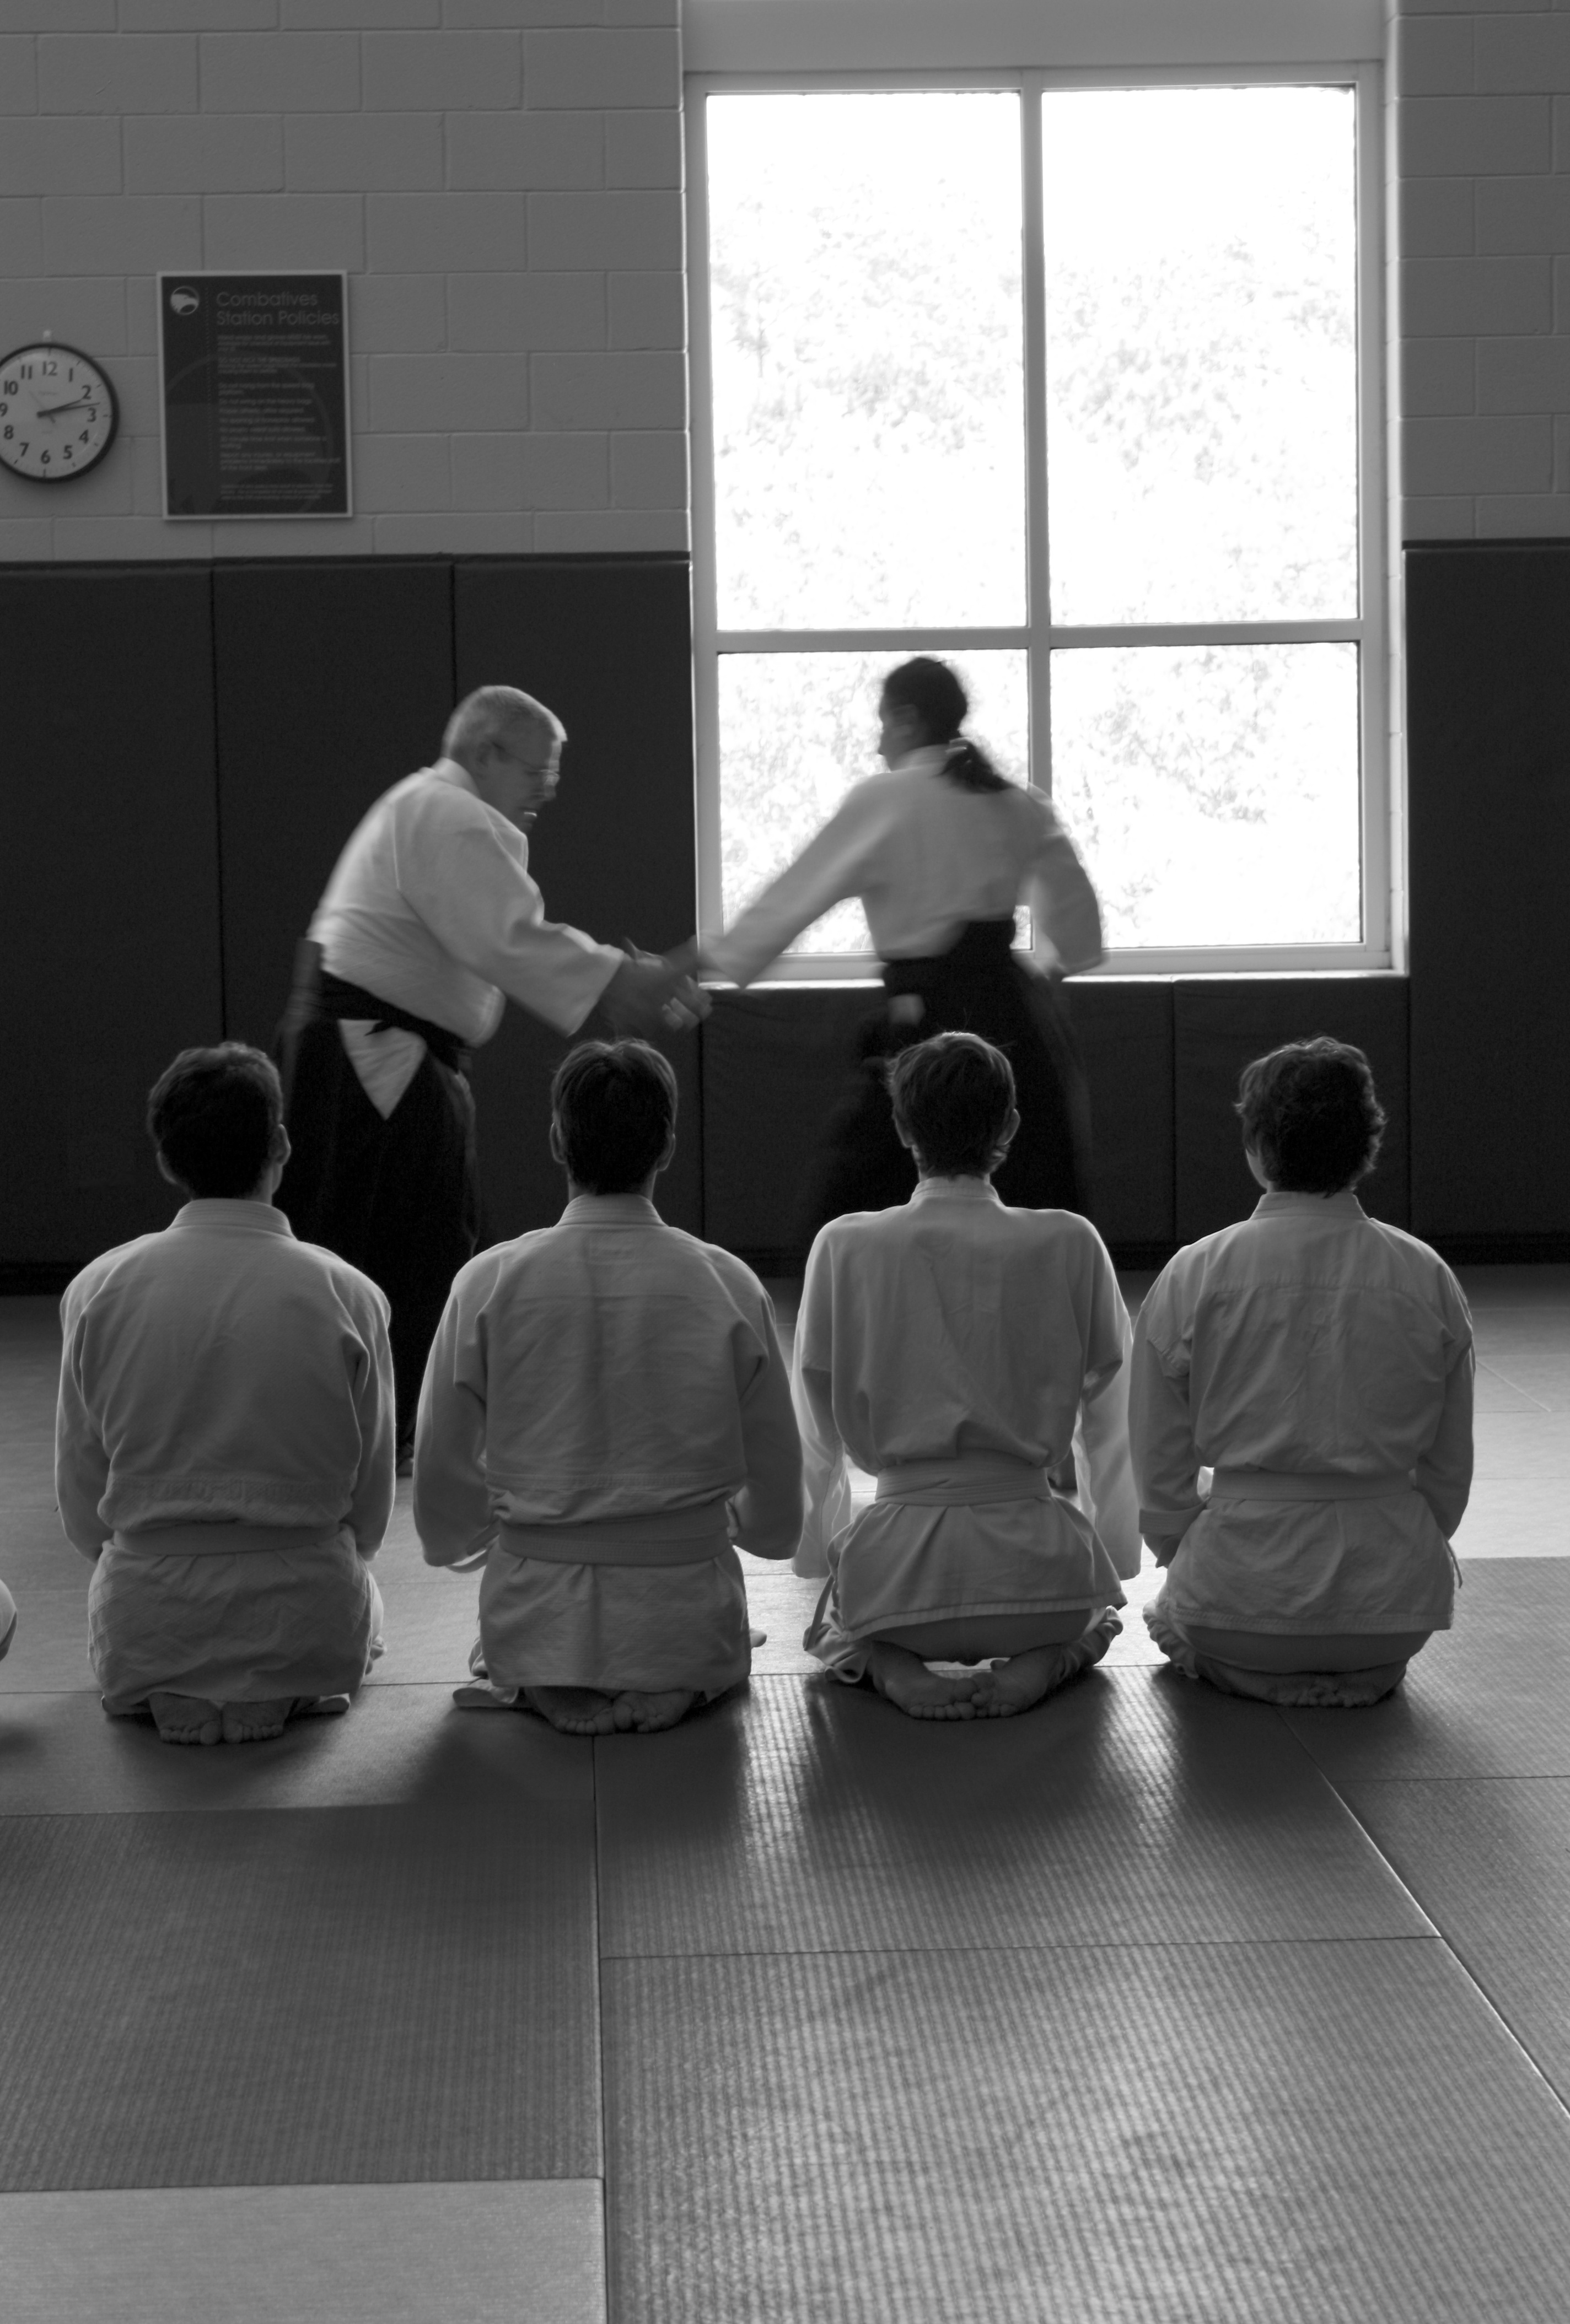
black and white, sitting, training, black, monochrome, sports, learning, aikido, seminar, martial arts, self defense, monochrome photography, human positions, physical fitness, senseis